Jens von der Lippe

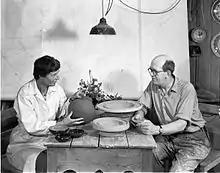
Margrethe and Jens von der Lippe.

Jens von der Lippe (13 October 1911 – 17 June 1990) was a Norwegian ceramist, non-fiction writer and educator. He was born in Christiania, and was a brother of Frits von der Lippe and Just Lippe.